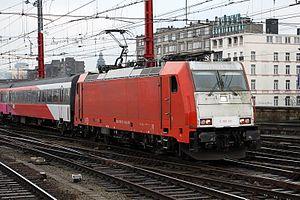
L'automotrice V250, également connue sous le nom d'Albatros, est un train à grande vitesse construit pour les entreprises ferroviaires High Speed Alliance et SNCB. Commandées en 2004 au constructeur italien AnsaldoBreda, la livraison des trains était prévue initialement en 2006, mais divers retards ont repoussé cette livraison à 2012.
Fyra était un service international de train à grande vitesse qui utilisait les lignes à grande vitesse néerlandaises et belges. Ce service n'a duré que quelques semaines, entre le 9 décembre 2012 et le 18 janvier 2013, à la suite d'un manque de fiabilité des rames V250 fournies par AnsaldoBreda.